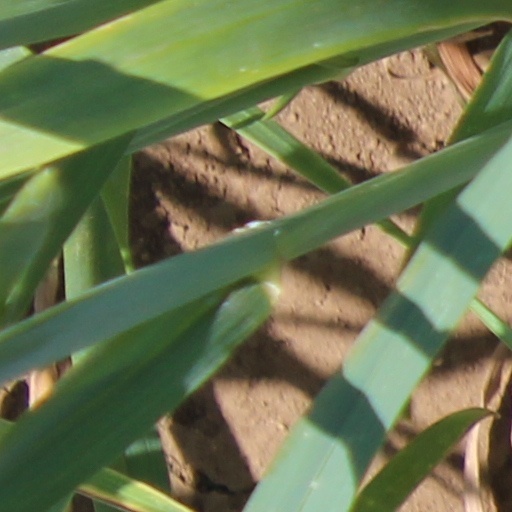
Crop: wheat